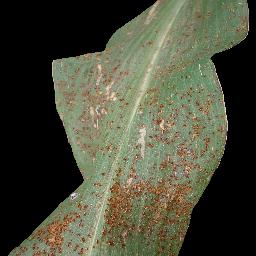
Label: Corn___Common_rust